Striae of Retzius

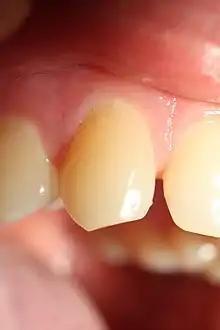
The terminations of striae of Retzius in a canine, called perikymata. (Visible in the picture's high resolution)

There are 3 types of incremental lines: Daily incremental lines (cross striation), striae of Retzius and neonatal lines.